Genetic studies on Moroccans

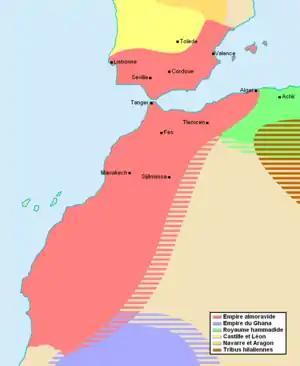
The Almoravid realm at its greatest extent,  1120

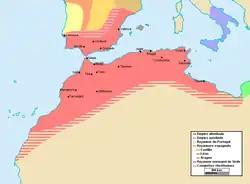
The Almohad realm at its greatest extent, c. 1212

From the 11th century onwards, a series of powerful Berber dynasties arose. Under the Almoravid dynasty and the Almohad dynasty dominated the Maghreb, much of present-day Spain and Portugal, and the western Mediterranean region. In the 13th and 14th centuries the Merinids held power in Morocco and strove to replicate the successes of the Almohads by military campaigns in Algeria and Iberia. They were followed by the Wattasids. In the 15th century, the Reconquista ended Muslim rule in central and southern Iberia and many Muslims and Jews fled to Morocco. Portuguese efforts to control the Atlantic coast in the 15th century did not greatly affect the interior of Morocco. According to Elizabeth Allo Isichei, "In 1520, there was a famine in Morocco so terrible that for a long time other events were dated by it. It has been suggested that the population of Morocco fell from 5 to under 3 million between the early sixteenth and nineteenth centuries."